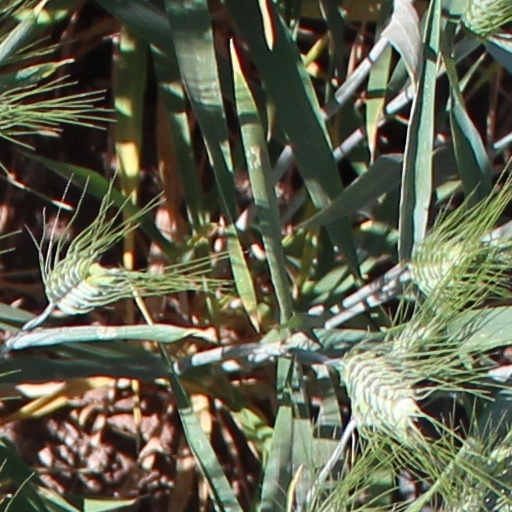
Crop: wheat